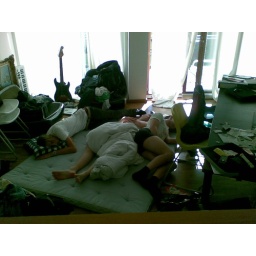
Jay-z has girls all over his floor, I have 5 male friends from sweden :)